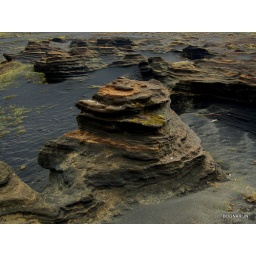
Mysterious rocks produced by water erosion. Dyrholar - Iceland